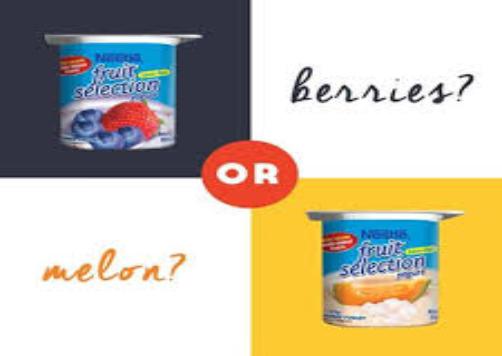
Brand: Fruit Selection Yogurt
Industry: Food